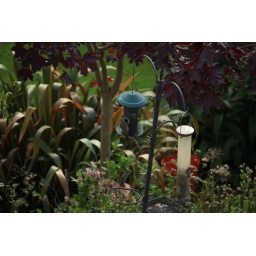
sparrow back left and yellow finch in the foreground, shot from my mothers bedroom window.